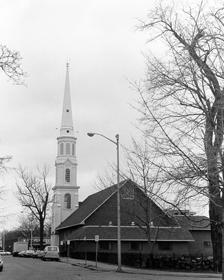
Building: Hospital Point Range Rear Light
Country: United States of America
Year built: 1927
Lighthouse Hospital Point Range Rear Light Location Beverly, Massachusetts Coordinates 42°32′53.94″N 70°52′42.43″W / 42.5483167°N 70.8784528°W / 42.5483167; -70.8784528 Tower Shape church steeple Markings White Light First lit 1927 Focal height 183 feet (56 m) Characteristic Fl W The Hospital Point Range Rear Light is part of a pair of range lights in Beverly, Massachusetts . It is located in the steeple of the First Baptist Church of Beverly. History The Hospital Point Light was established to help guide ships through Salem Sound . It was originally established as a single light, but in 1927 the beacon from a lightship was used to create a range, with the existing light made the front light. This beacon was set in the steeple of the First Baptist Church, the tallest spire in town; it projects a very narrow beam, only 2° either side of the range course, leading across the northern part of the sound. The church was destroyed in a fire in 1975, but the steeple survived; it was incorporated into the rebuilt church. The light continues in active service. References